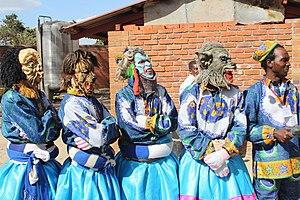
Cet article concerne la culture du Zimbabwe.